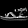
Label: Sandal